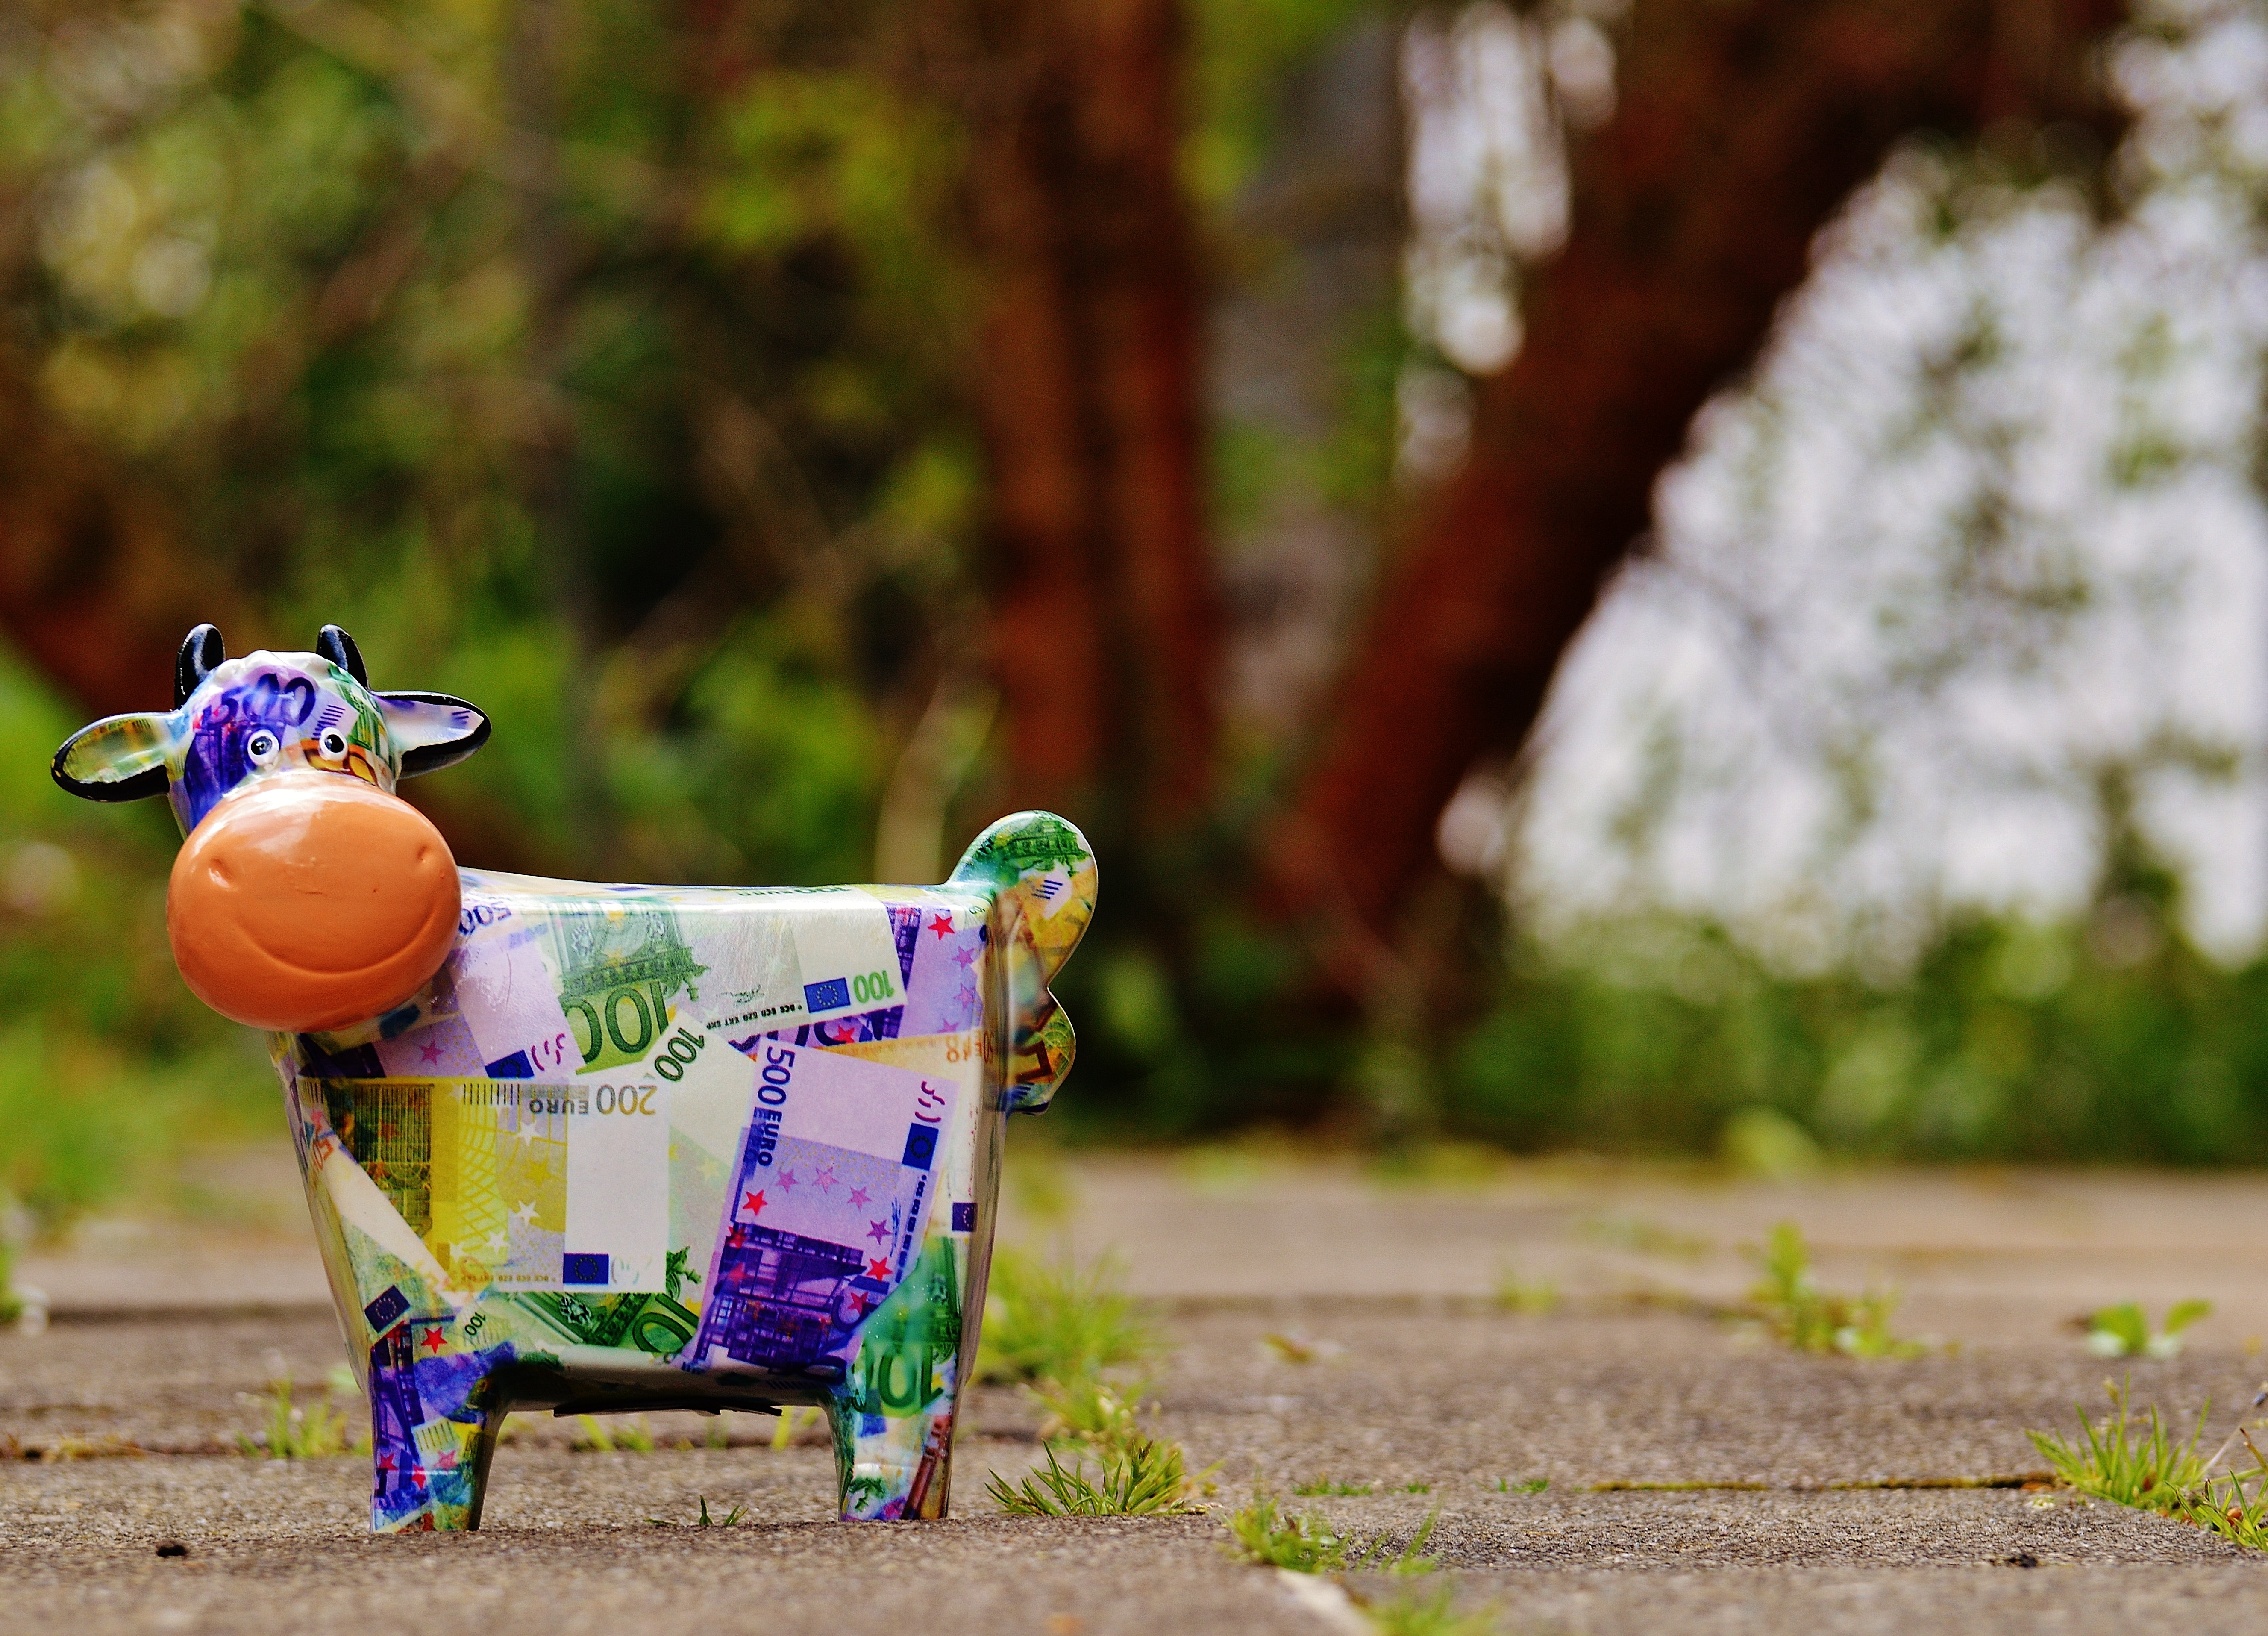
grass, flower, spring, green, cow, color, ceramic, autumn, money, season, funny, piggy bank, save, bank note